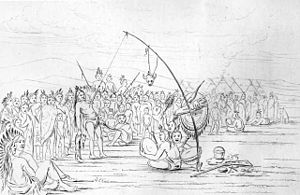
Soldans
Soldans på en tegning af George Catlin.
Soldans er en rituel dans der udføres af de nordamerikanske prærieindianere. Ritualet udføres rundt om en pæl, mens den dansende havde blikket mod solen og kom i trance. Den dansende kunne være fastgjort til pælen med reb, der var fæstnet i brystmuskulaturen. Soldansen blev forbudt af de amerikanske myndigheder. Men overlevede i en ændret og ublodig udgave. I dag er soldansen genoptaget som led i en almindelig genoplivning af indiansk kultur og er henlagt til den fjerde juli, USAs nationaldag.